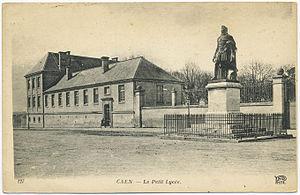
Petit Lycée, construit au XIXe dans les jardins de l'abbaye aux Hommes de Caen
Le lycée Malherbe est un établissement public d'enseignement secondaire, pourvu de classes préparatoires aux grandes écoles, situé à Caen. C'est le plus ancien lycée du département du Calvados, fondé en 1804. L'établissement s'est appelé successivement lycée impérial, collège royal de 1815 à 1848, lycée national sous la deuxième République, lycée impérial sous le Second Empire, lycée de Caen sous la troisième République et il prend son nom définitif en 1892. C'est l'un des plus gros lycées de France.
L'abbaye aux Hommes, ou abbaye Saint-Étienne de Caen, est une des deux grandes abbayes, avec l'abbaye aux Dames, fondées par Guillaume le Conquérant à Caen, en France. Elle s'élève à l'ouest du centre-ville ancien et donna le nom de Bourg-l'Abbé au quartier qui l'entoure. L'église Saint-Étienne, l'ancienne abbatiale est devenue église paroissiale après la Révolution. Les bâtiments conventuels transformés en lycée au XIXᵉ siècle abritent depuis les années 1960 l'hôtel de ville. L'abbaye offre un très bel ensemble architectural construit entre les XIᵉ et XVIIIᵉ siècles et l'impact de l'église Saint-Étienne de Caen est essentiel sur l'histoire de l'Art en Normandie et en Angleterre. L'église est classée au titre des Monuments historiques sur la liste de 1840, le cloître et les bâtiments conventuels en 1911 et les autres constructions inscrites en 1927 et 1928.